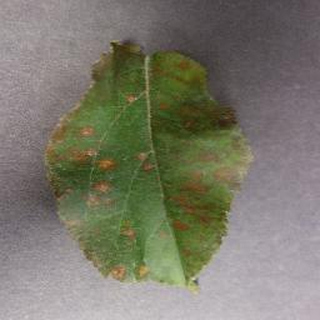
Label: apple_cedar_apple_rust